Timeline of the 2019–2020 Hong Kong protests (August 2019)

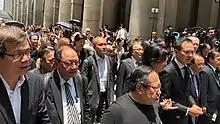
Thousands of lawyers marched in black against the selective prosecution by the Secretary for Justice on 7 August 2019.

A silent march by lawyers was staged on 7 August, the second one since 6 June. Around 3,000 legal sector professionals, in black, marched in silence from the Court of Final Appeal in Central to the Department of Justice's office at around 12:45 pm.